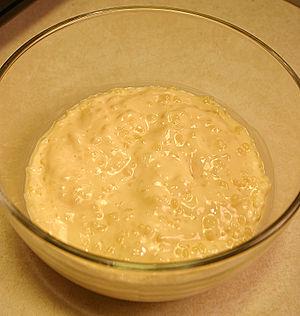
Le tapioca est une fécule, utilisée en cuisine, produite à partir des racines du manioc amer séchées puis traitées. Son goût est neutre. On l'utilise notamment comme épaississant pour les soupes et les desserts.